Stećak necropolis Ričina (Posušje)

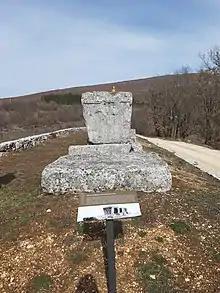
Stećci near the Ričina stream

The three stećaks, which are on the small ridge, are in the form of a plate, one of which is whole, and two are in fragments.